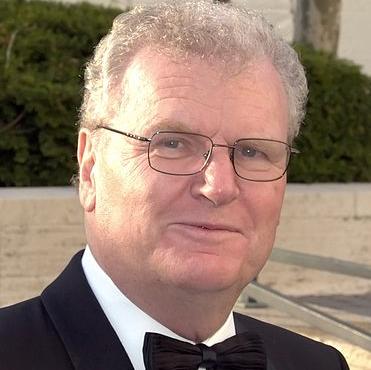
Age: 66